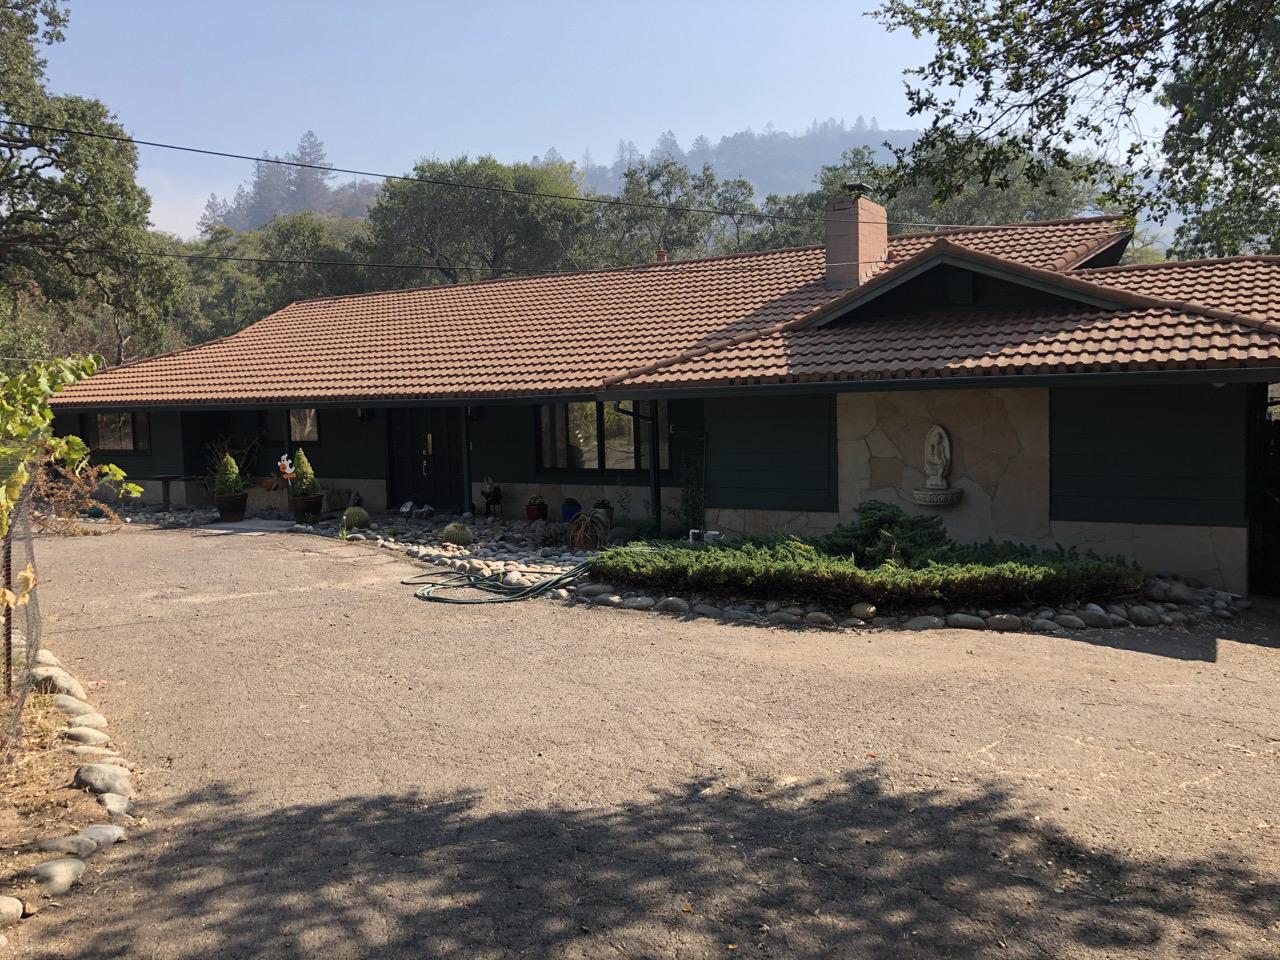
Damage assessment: no_damage